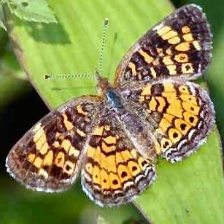
Species: CRECENT